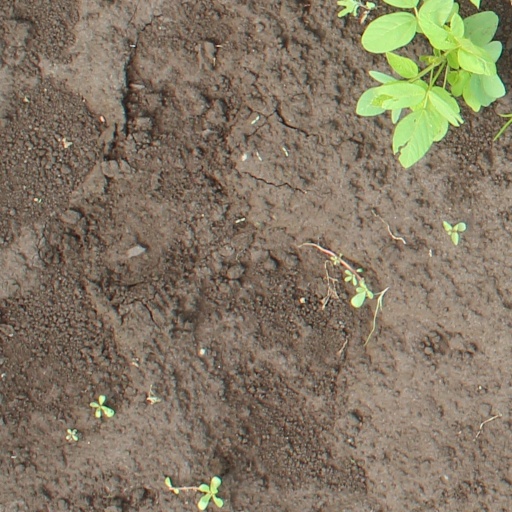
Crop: soybean